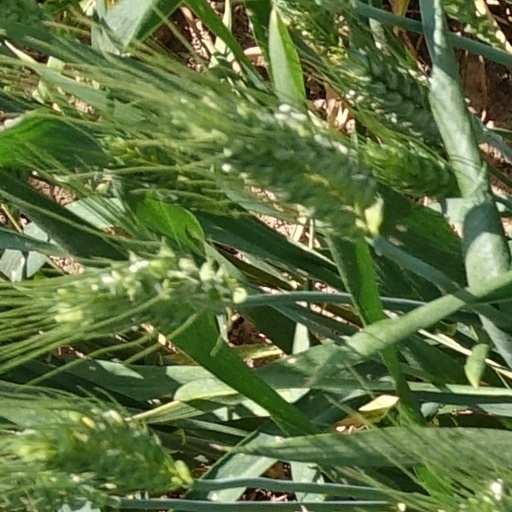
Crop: wheat